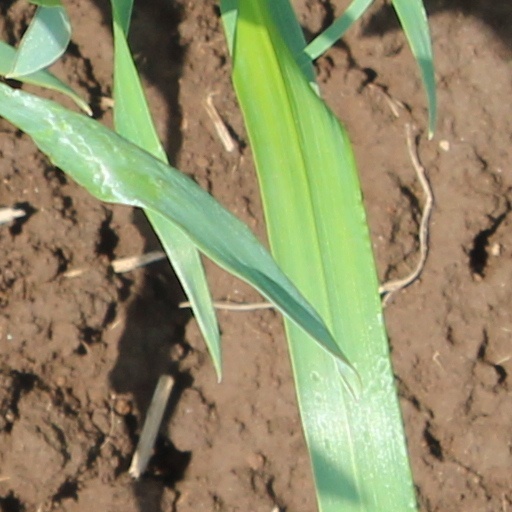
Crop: wheat